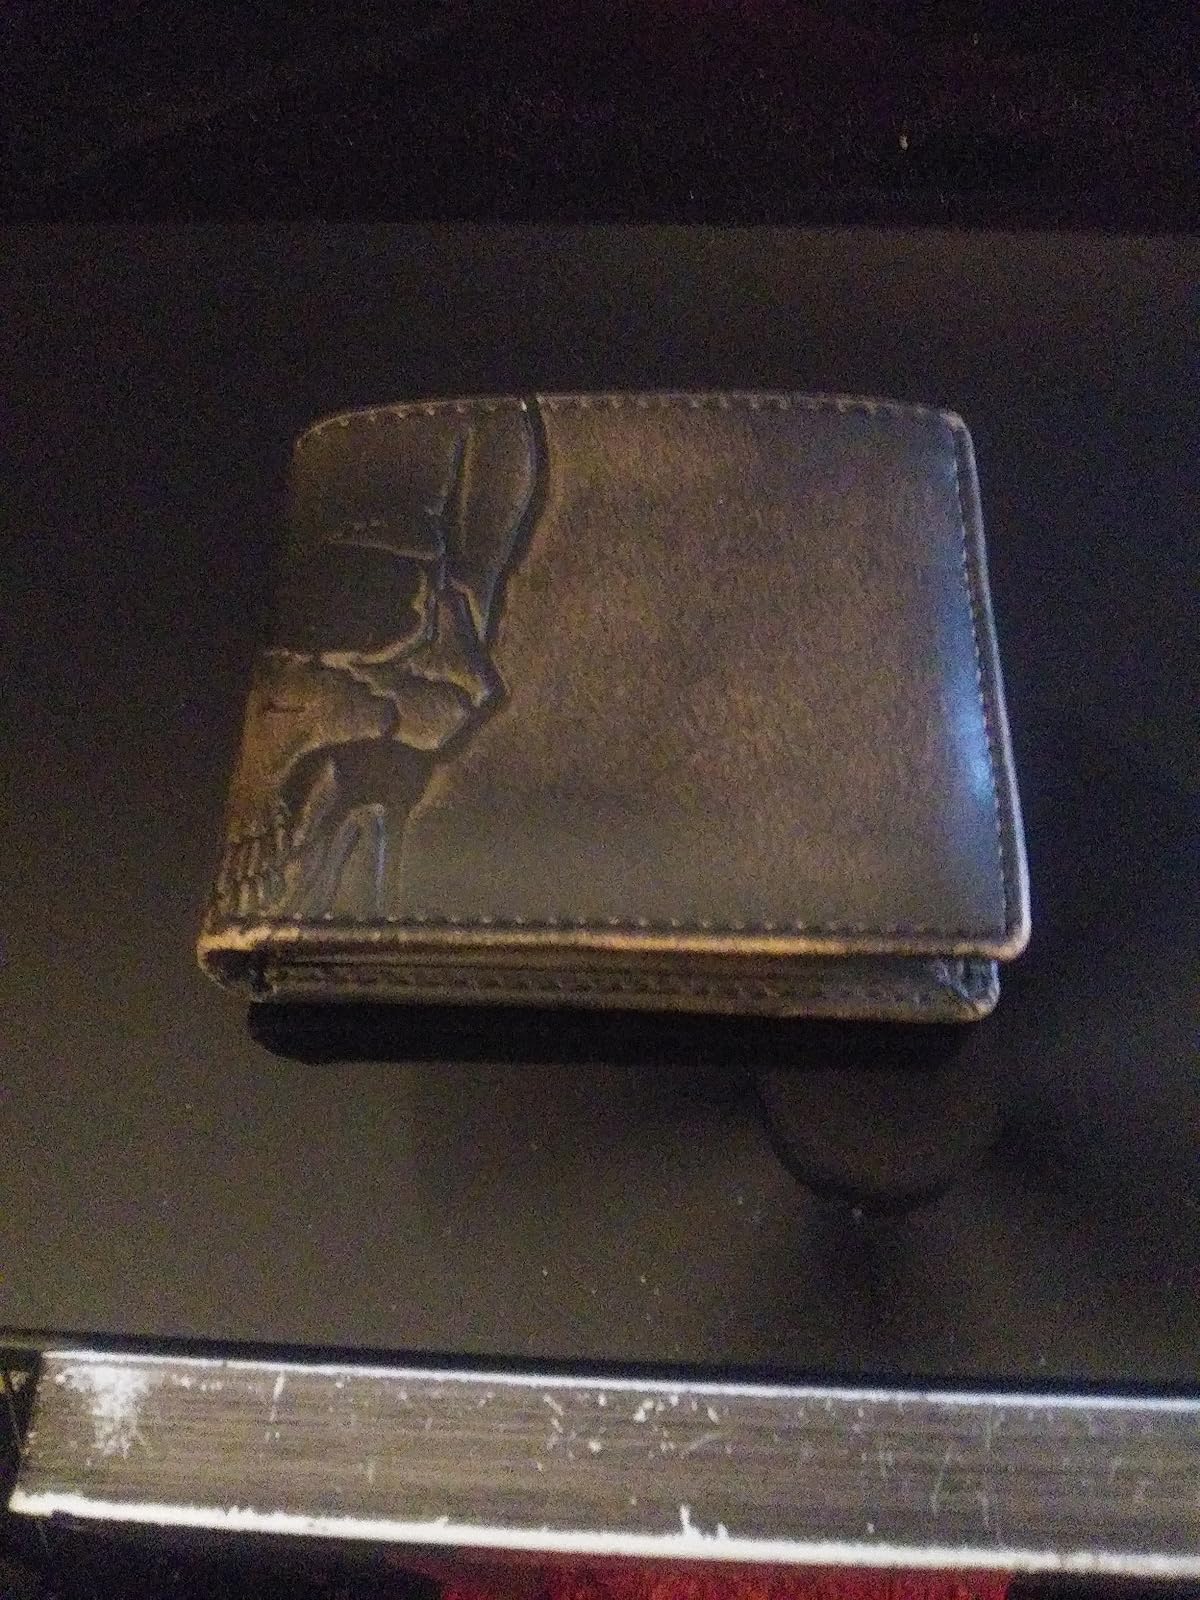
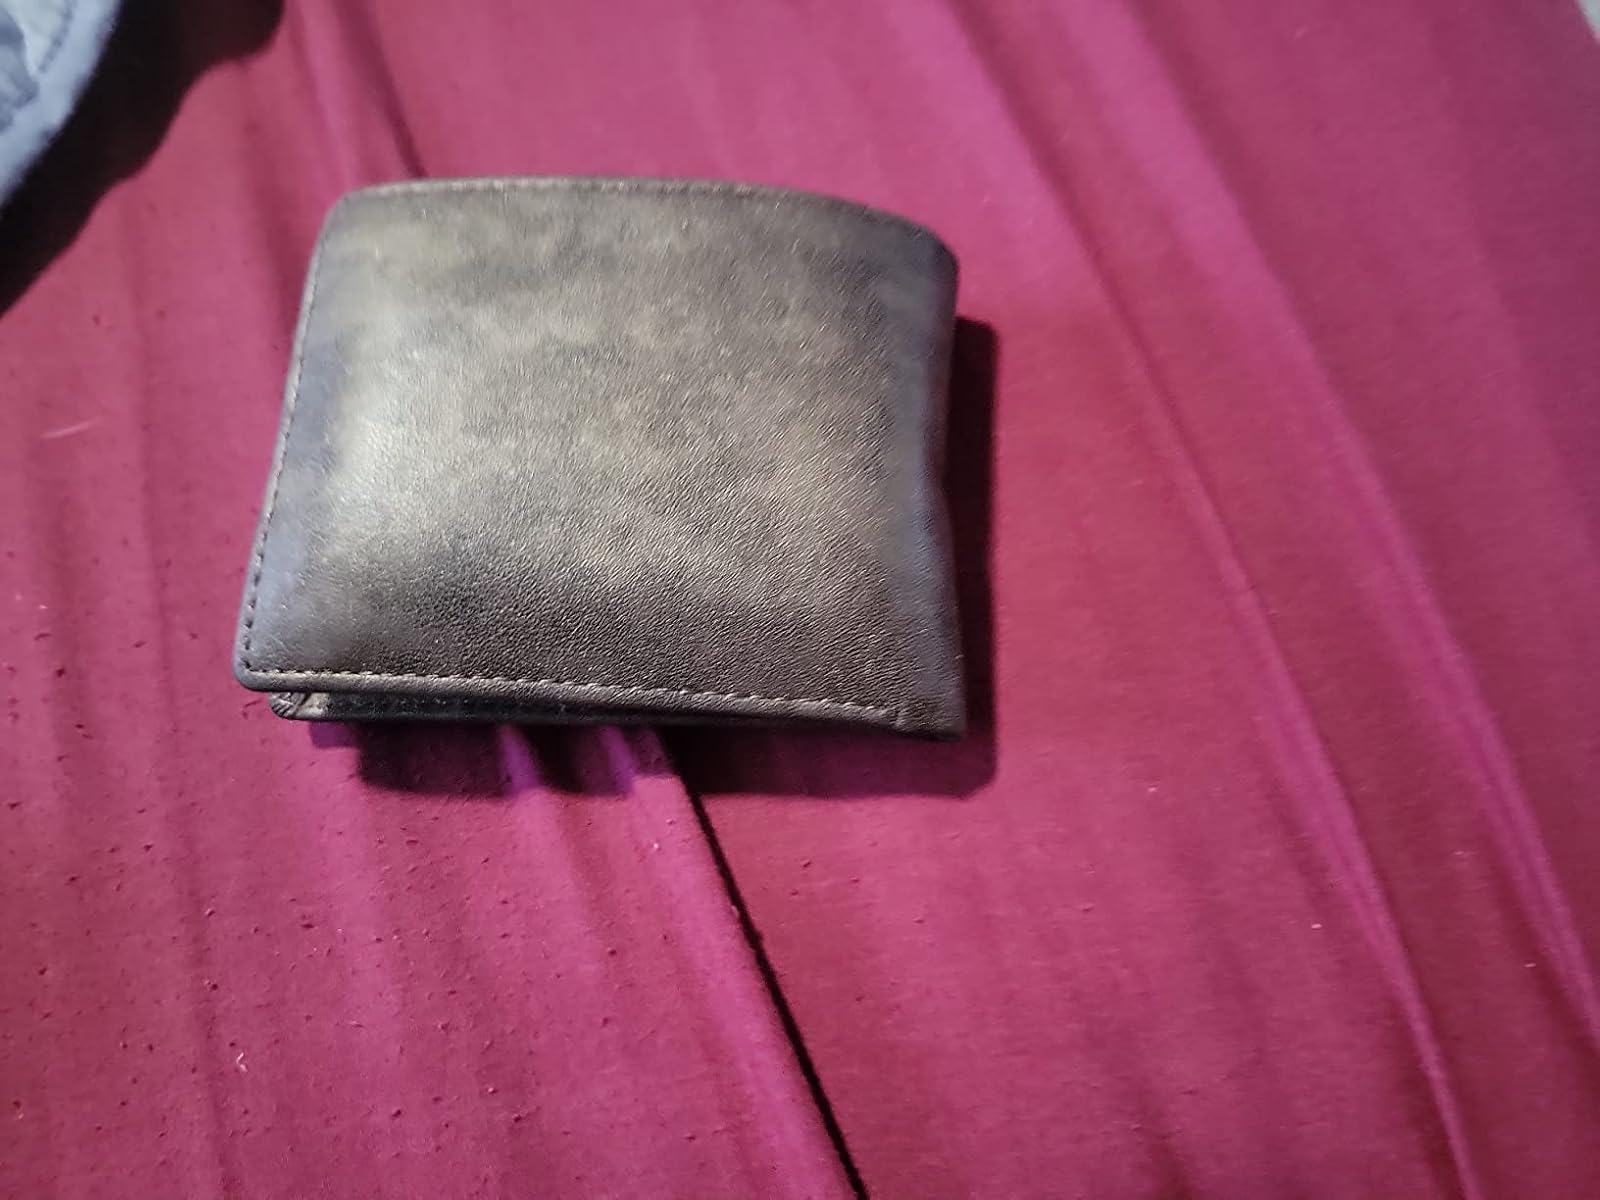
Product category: accessories_wallet
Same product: no